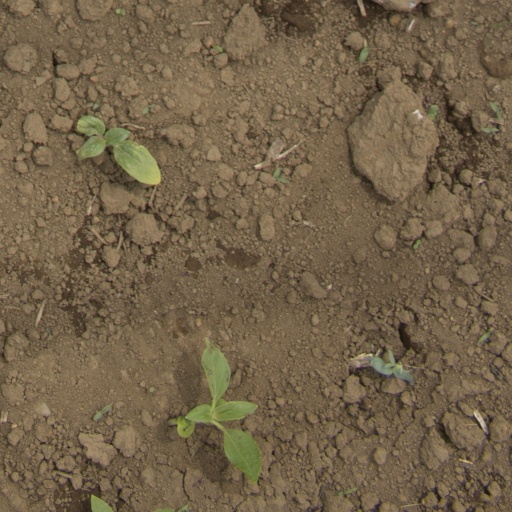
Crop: Jerusalem artichoke